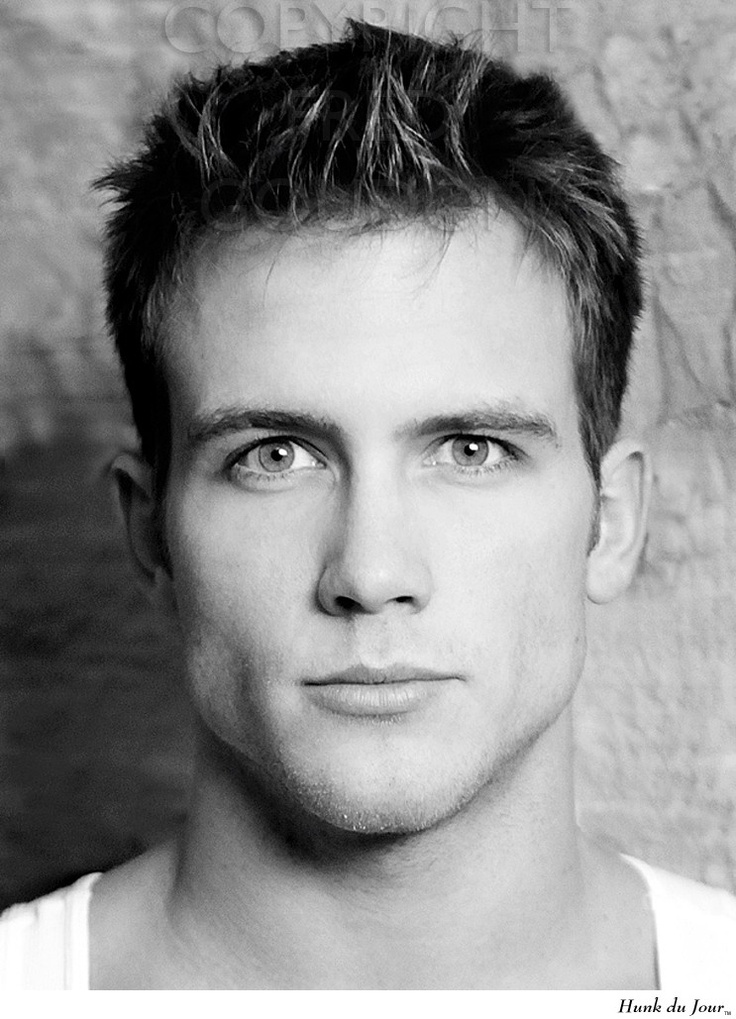
Portrait style: Real Portrait